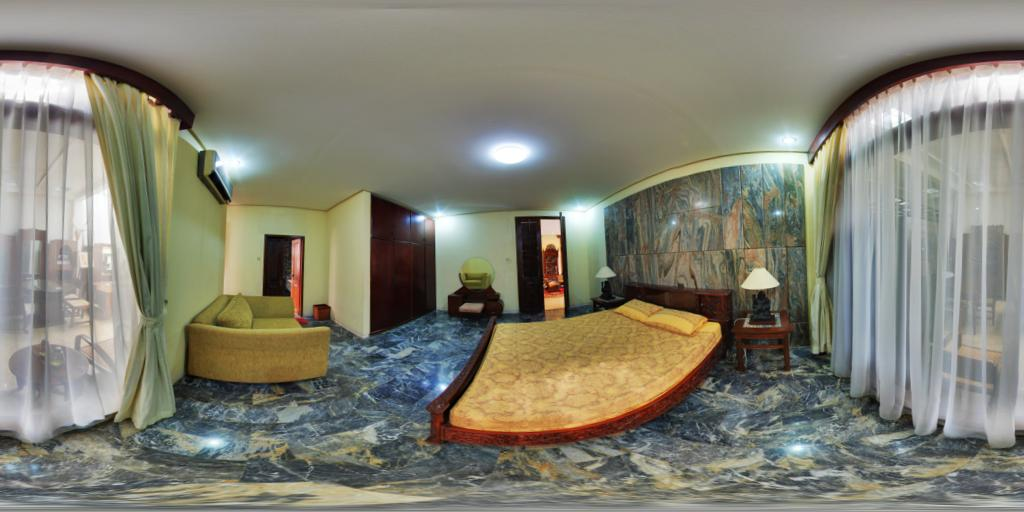
Referred object: the wall-mounted TV above the sofa

Referred object: the round ceiling light

Referred object: the round armchair opposite the bed